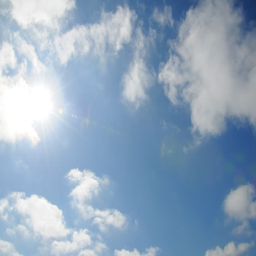
hd time lapse footage of clouds traveling pass the sun on a summer 's day